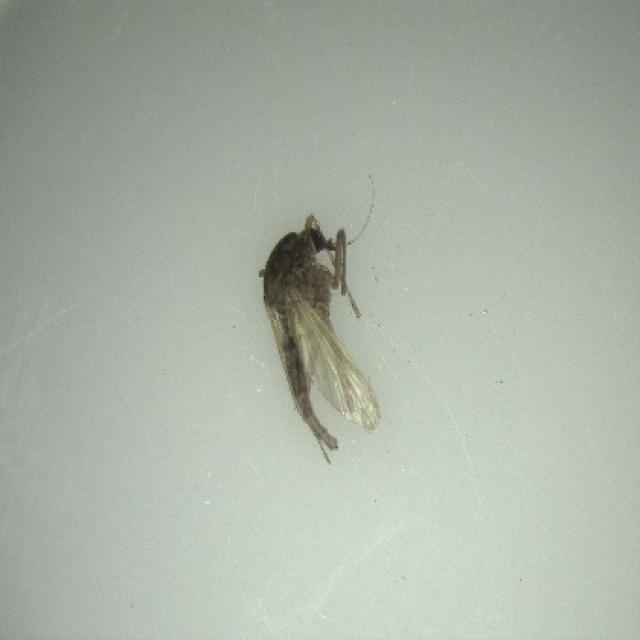
Species: aedes_vexans